Microcotyle inglisi

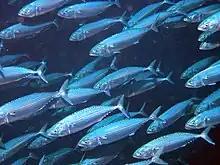
The Indian mackerel "Rastrelliger kanagurta" is the type-host of "Microcotyle inglisi"

The type-host of "Microcotyle inglisi" is the Indian mackerel "Rastrelliger kanagurta" (Scombridae). The type-locality is off India.